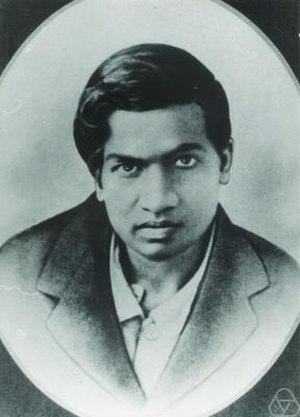
31 octobre : l'astronome Walter Baade découvre l'astéroïde Hidalgo.
Srinivasa Ramanujan, né le 22 décembre 1887 à Erode et mort le 26 avril 1920 à Kumbakonam, est un mathématicien indien.